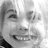
Emotion: happy